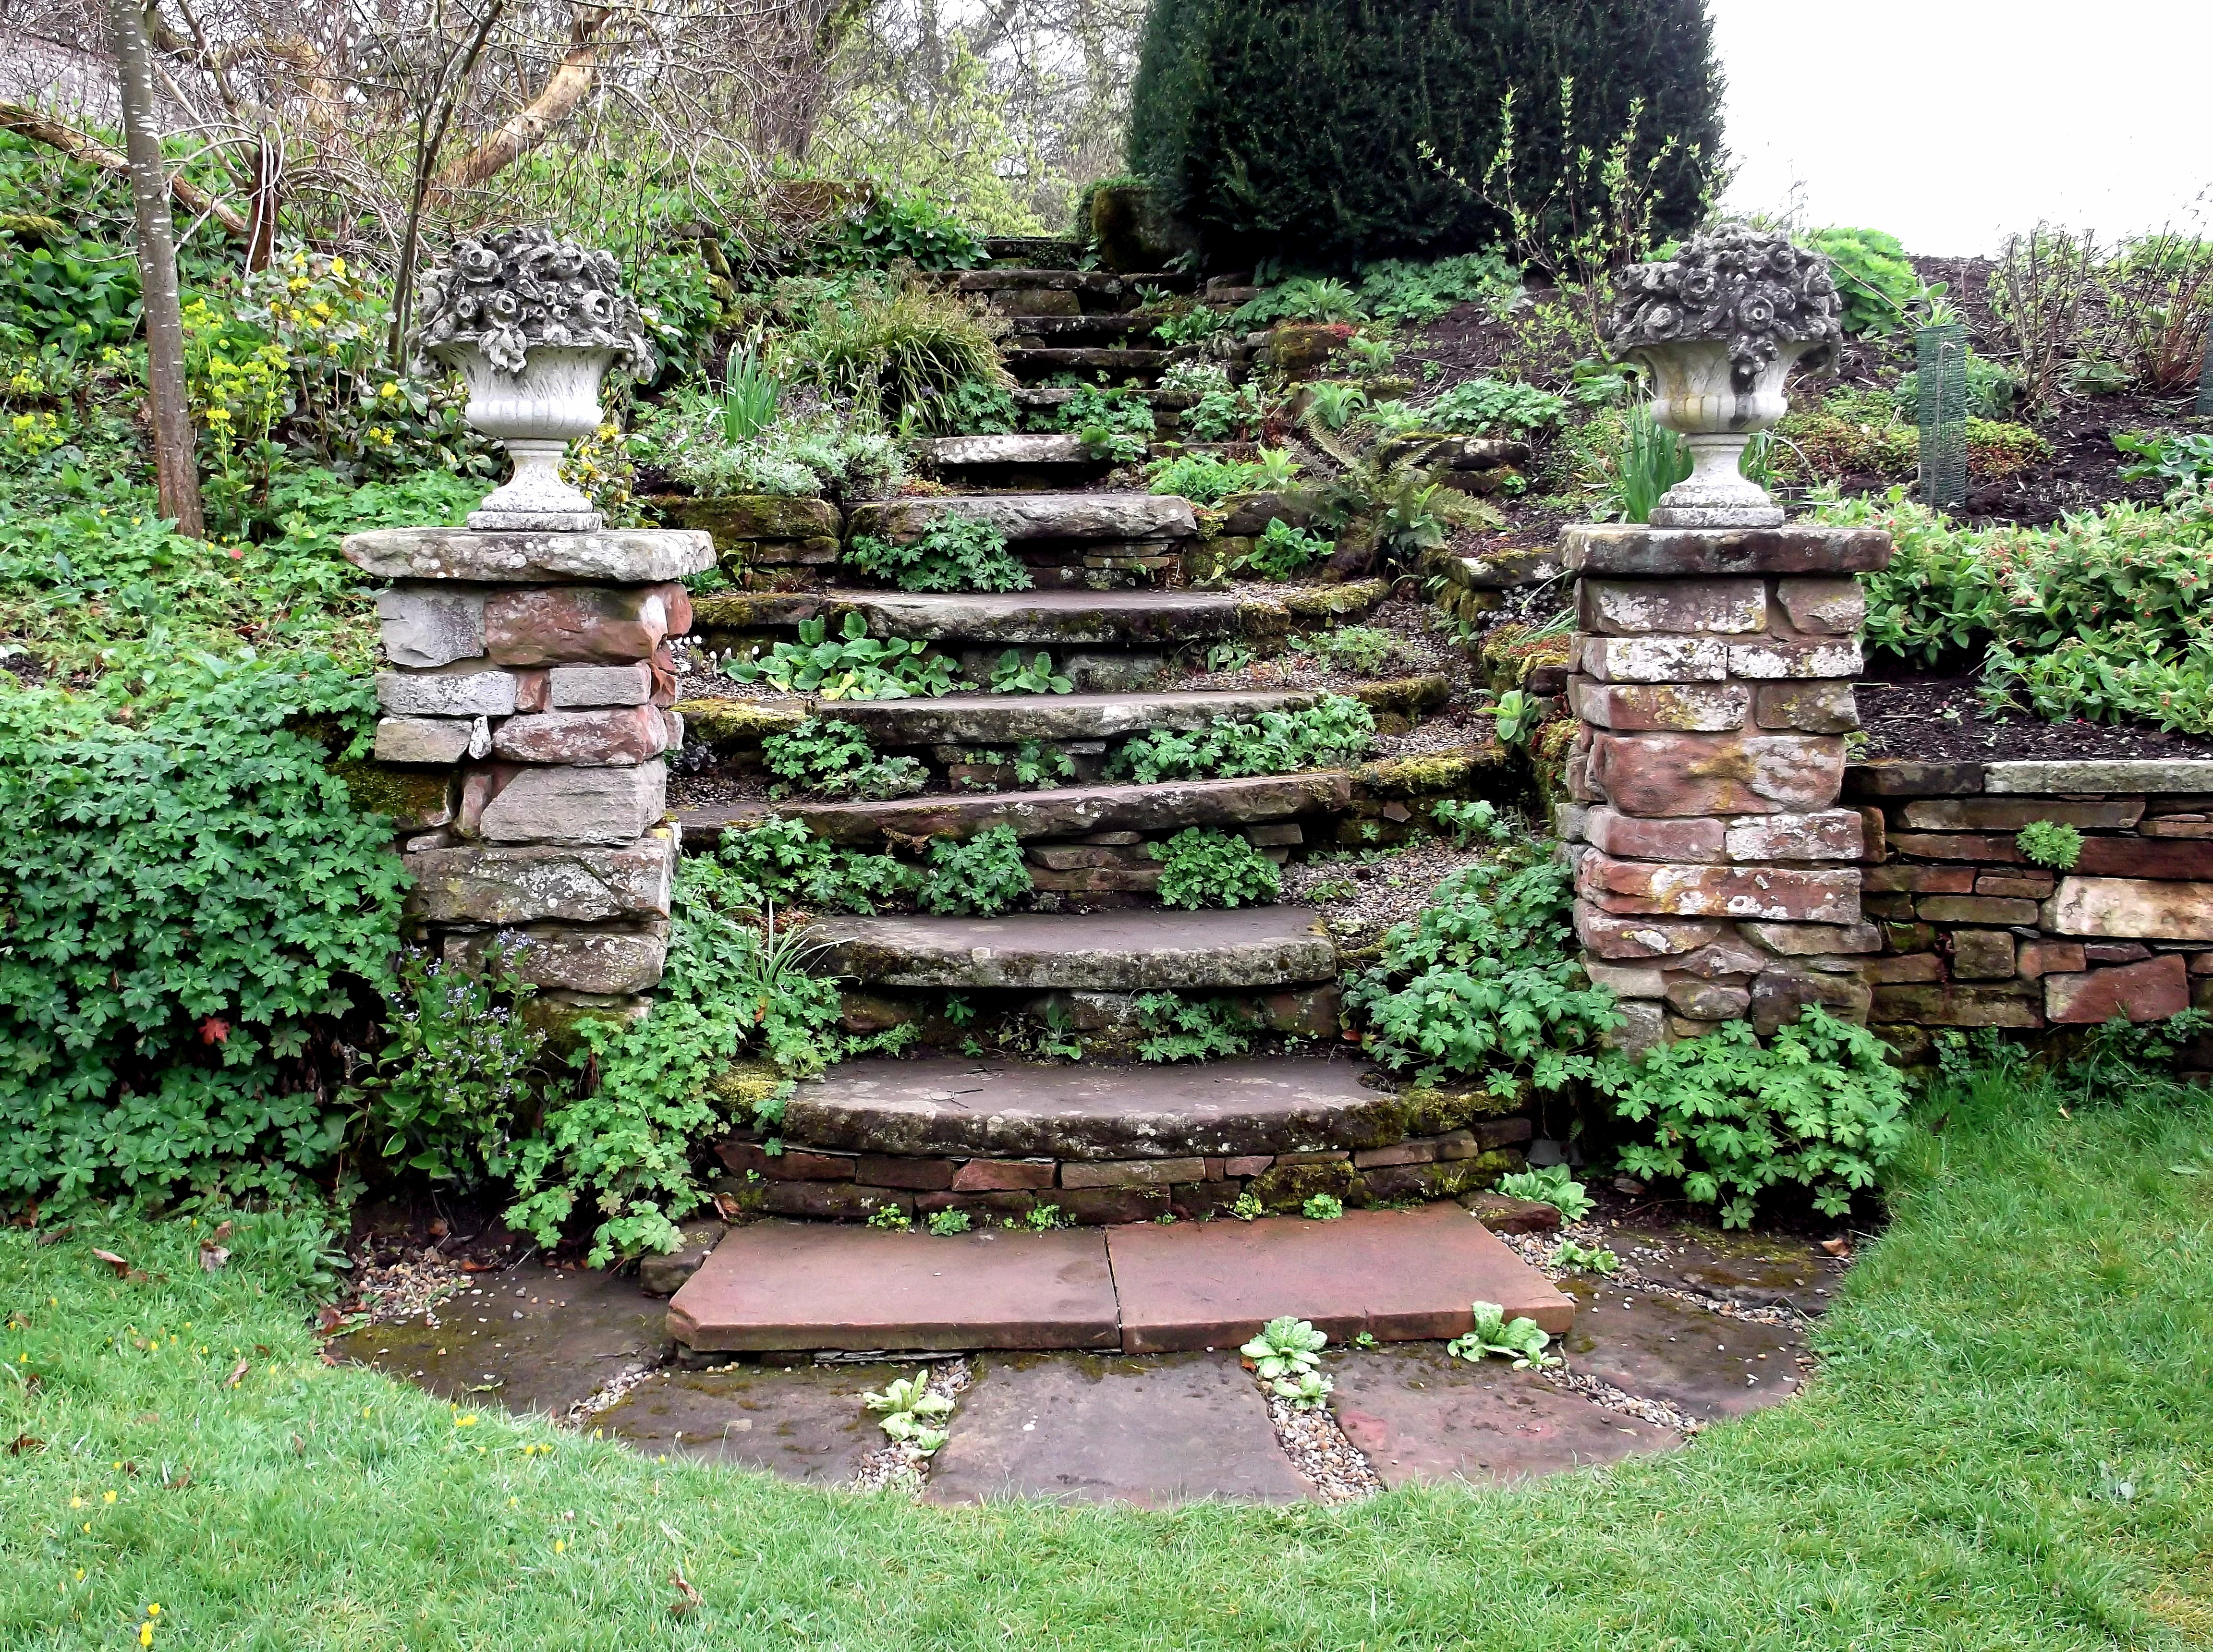
landscape, grass, outdoor, flower, stone, steps, green, botany, stairway, garden, plants, greenery, formal, temple, ruins, pillars, woodland, archaeological site